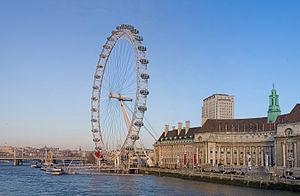
South Bank est une zone de la ville de Londres située sur la rive sud de la Tamise, autour de la gare de Waterloo.